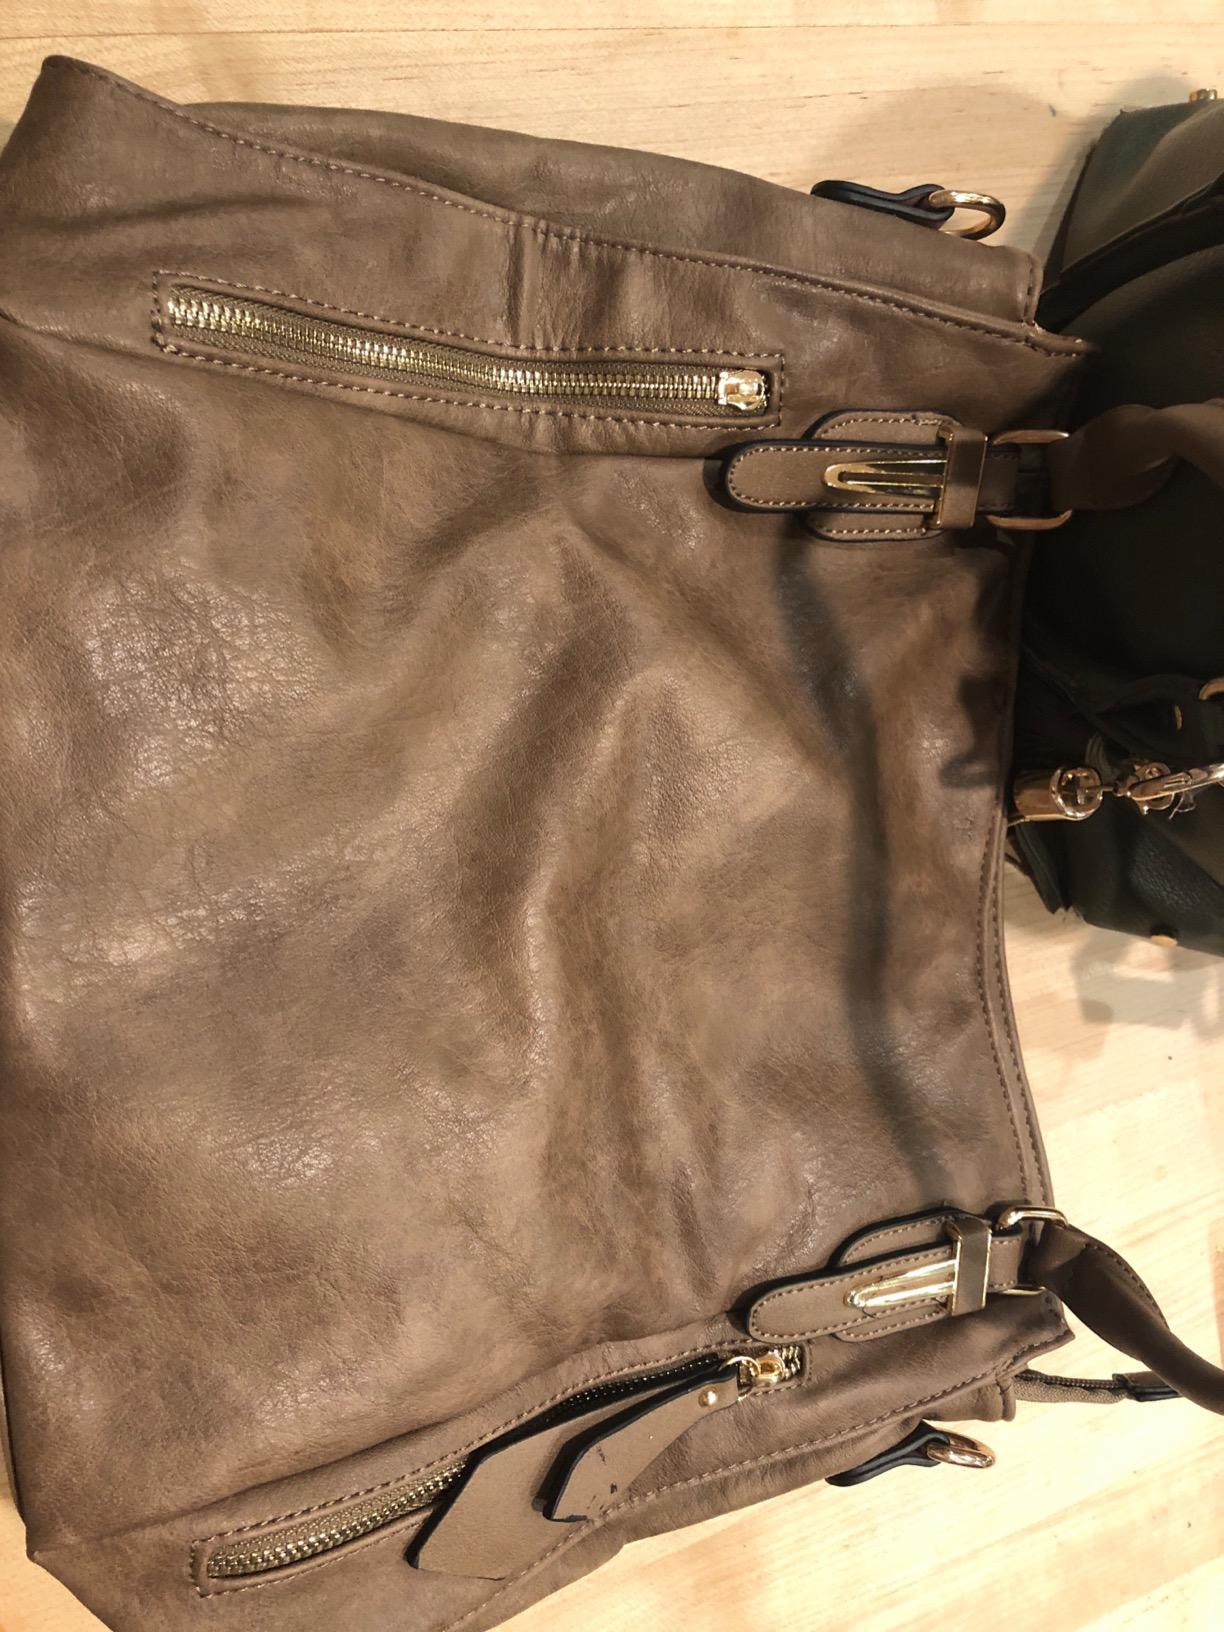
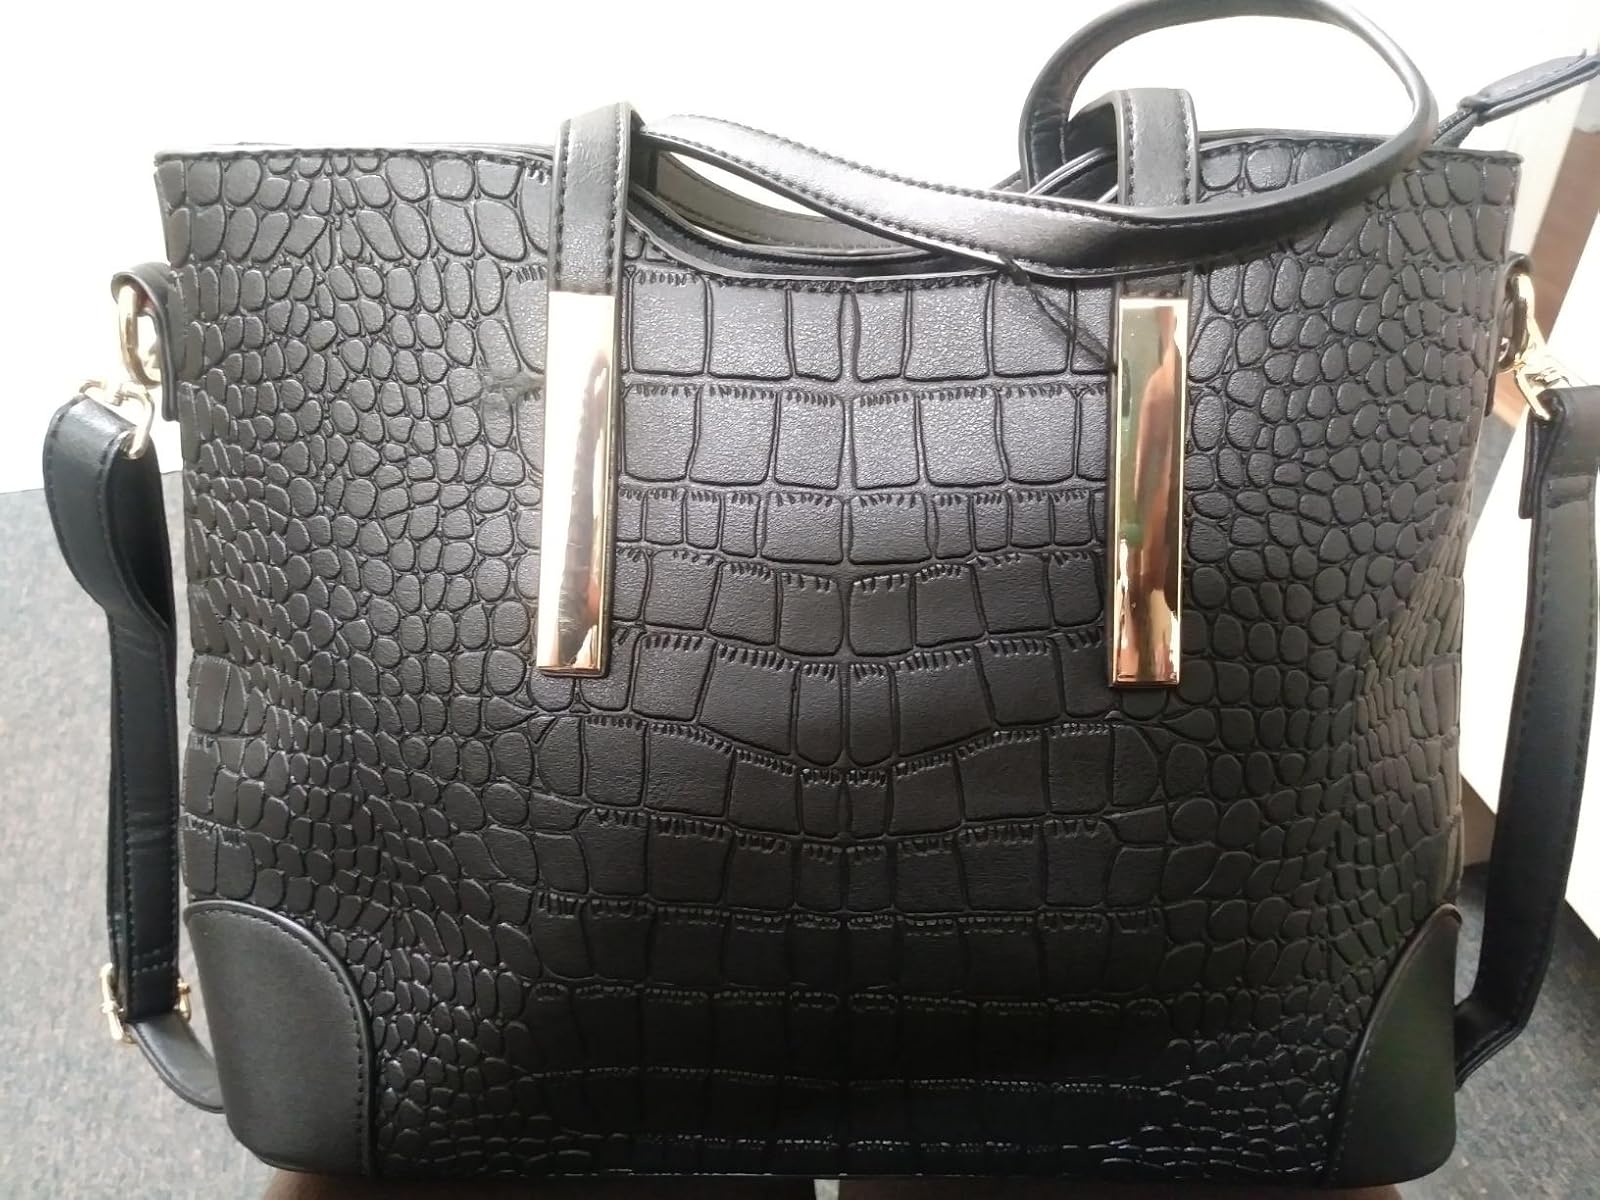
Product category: accessories_handbag
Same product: no